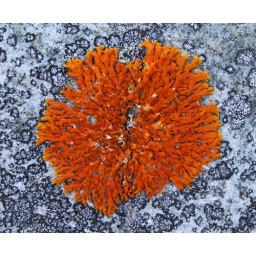
This is an extremely bright orange lichen attached to a rock beside an estuary